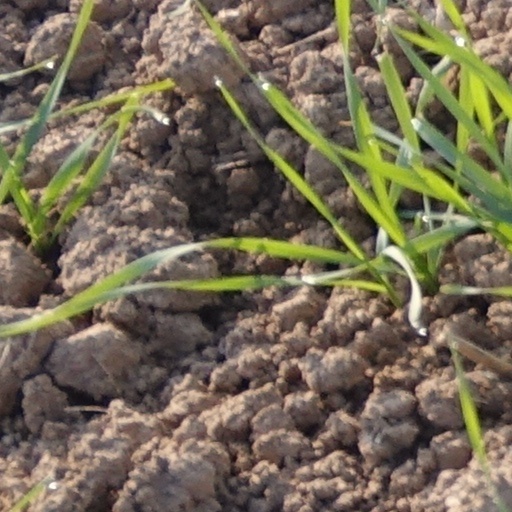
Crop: wheat